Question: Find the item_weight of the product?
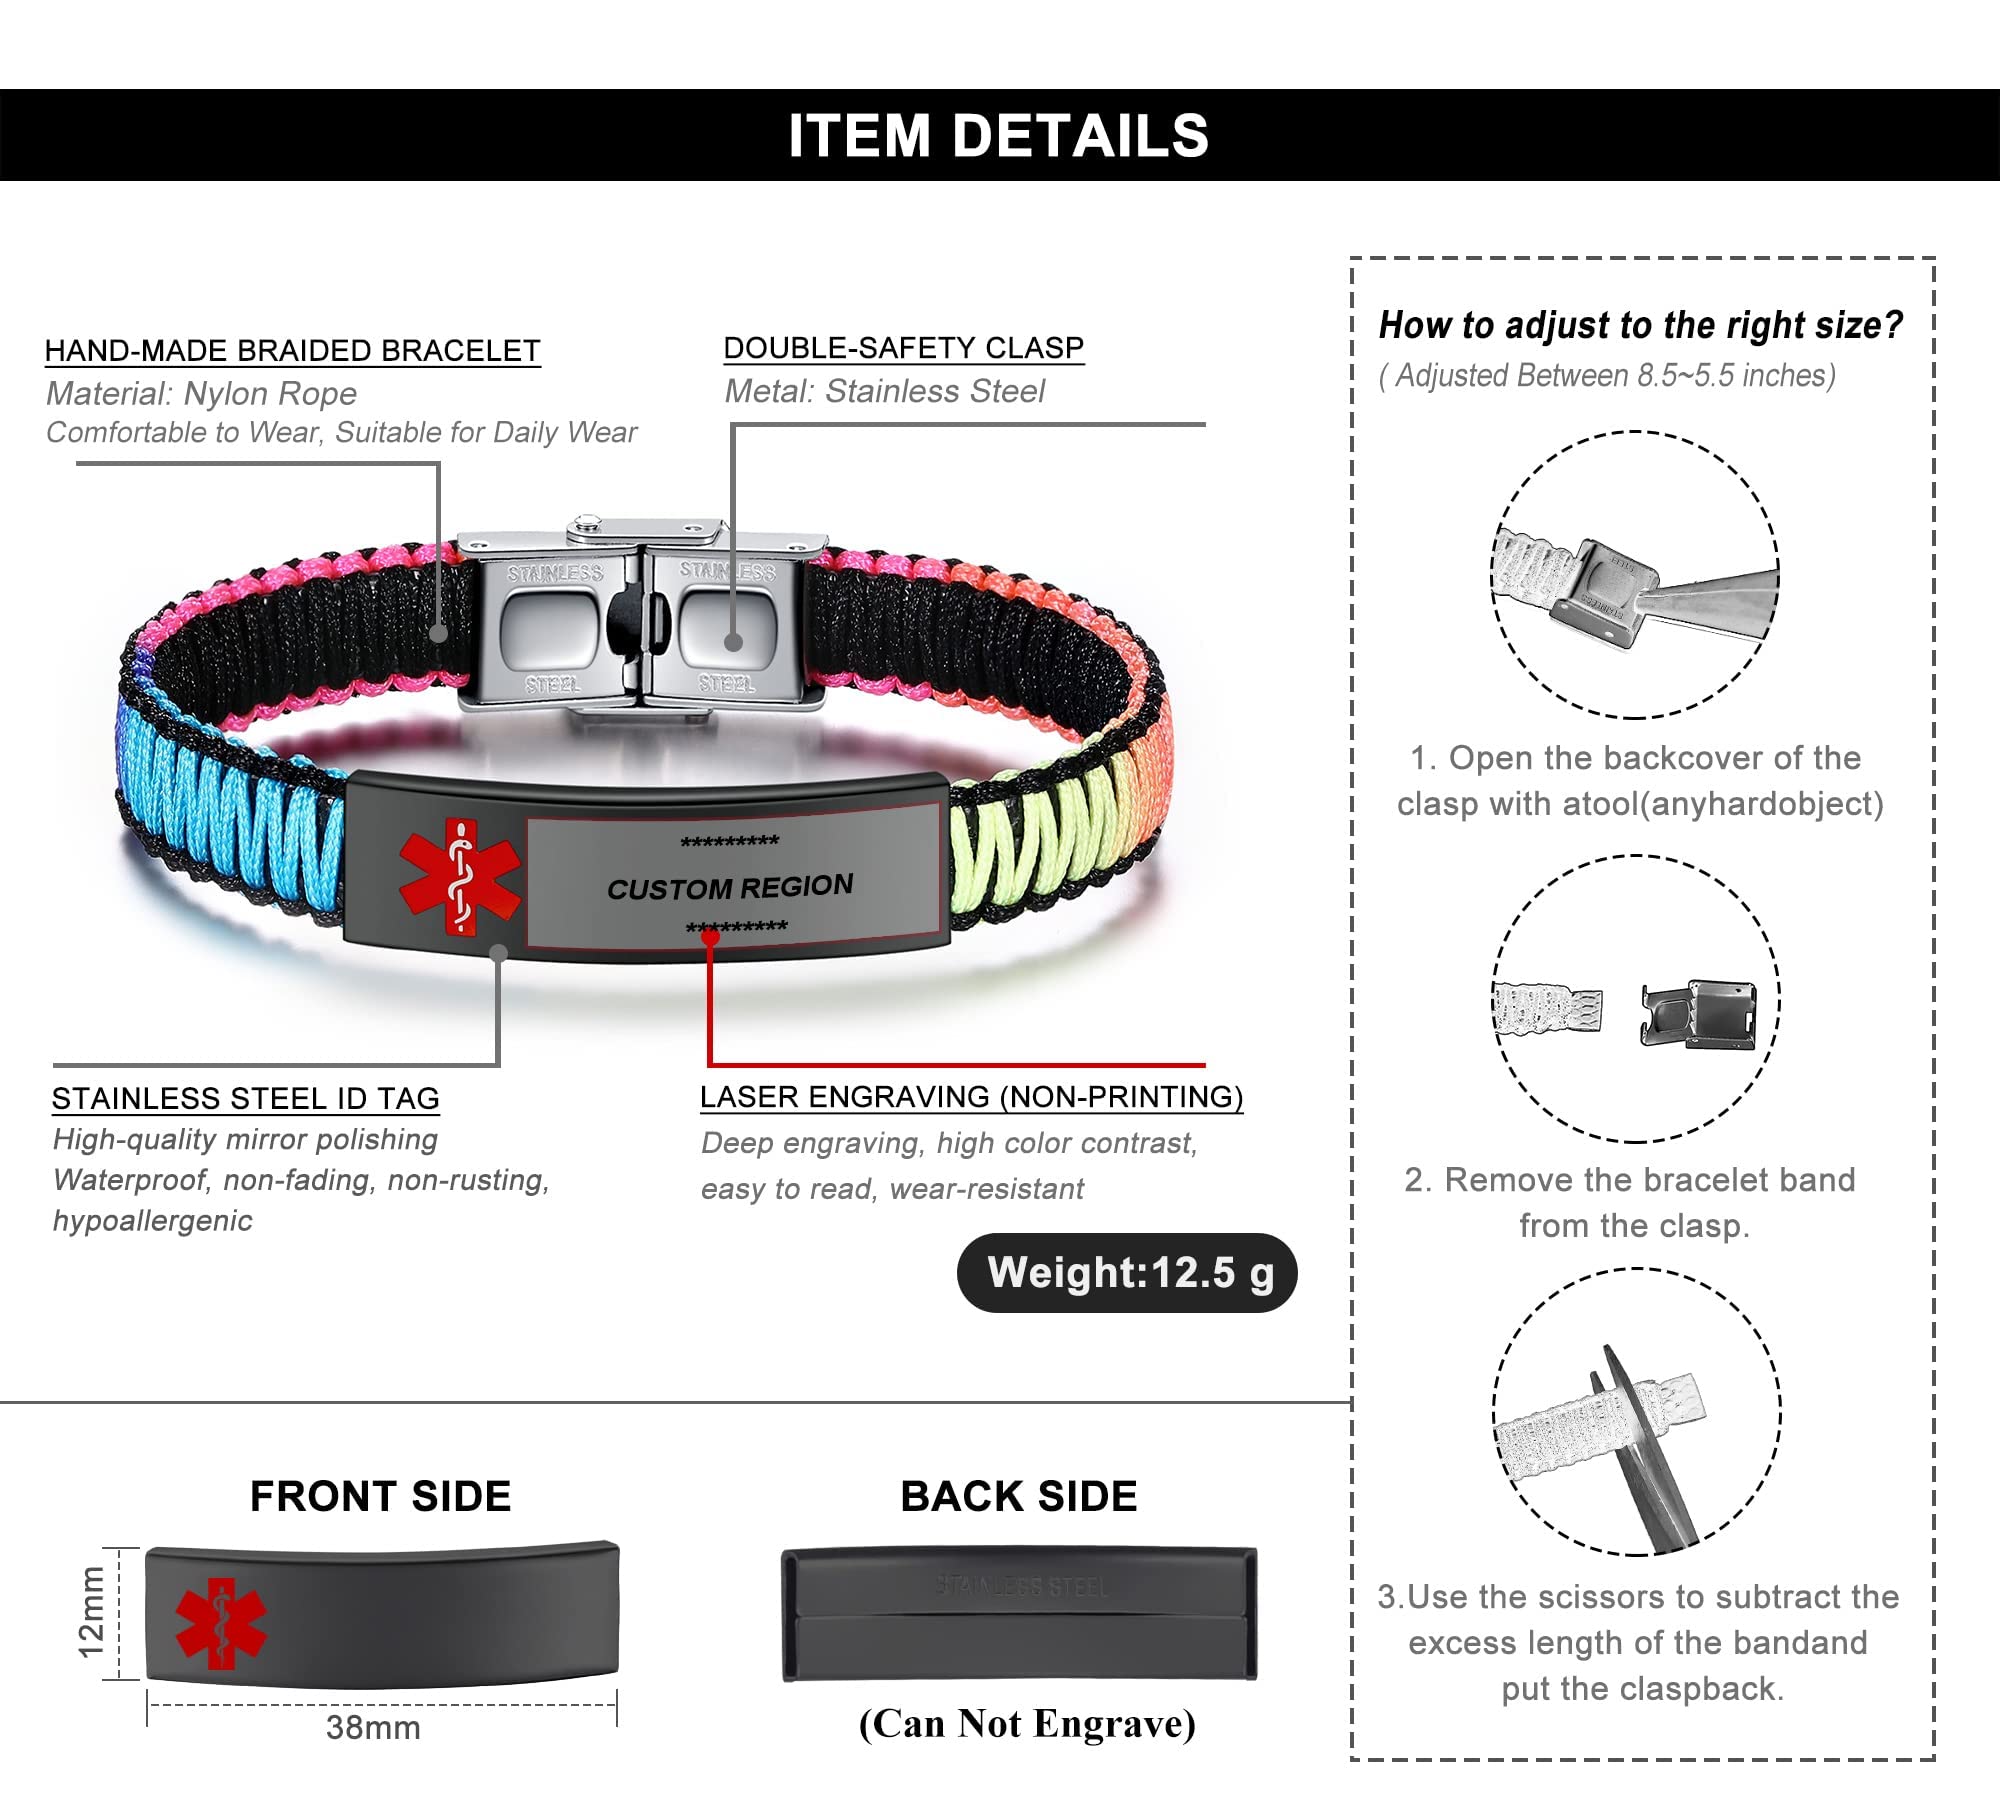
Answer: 12.5 gram